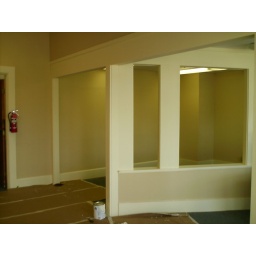
The finished paint on the remaining interior walls will match the paint in the current library space.